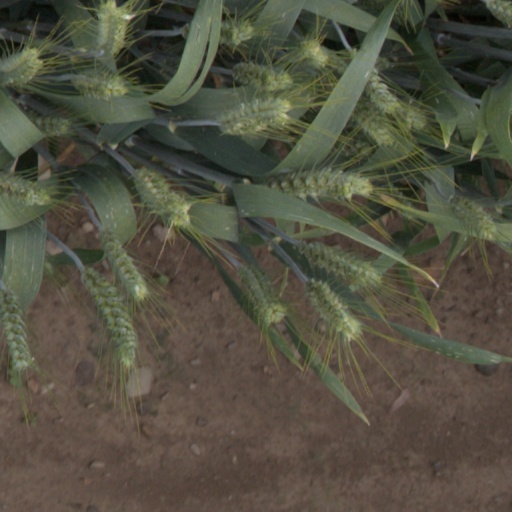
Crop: wheat